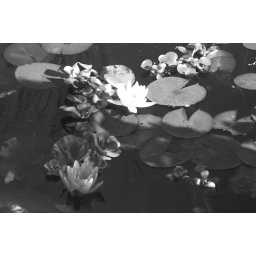
Black and white picture of some floating water flowers in our pond at our house.